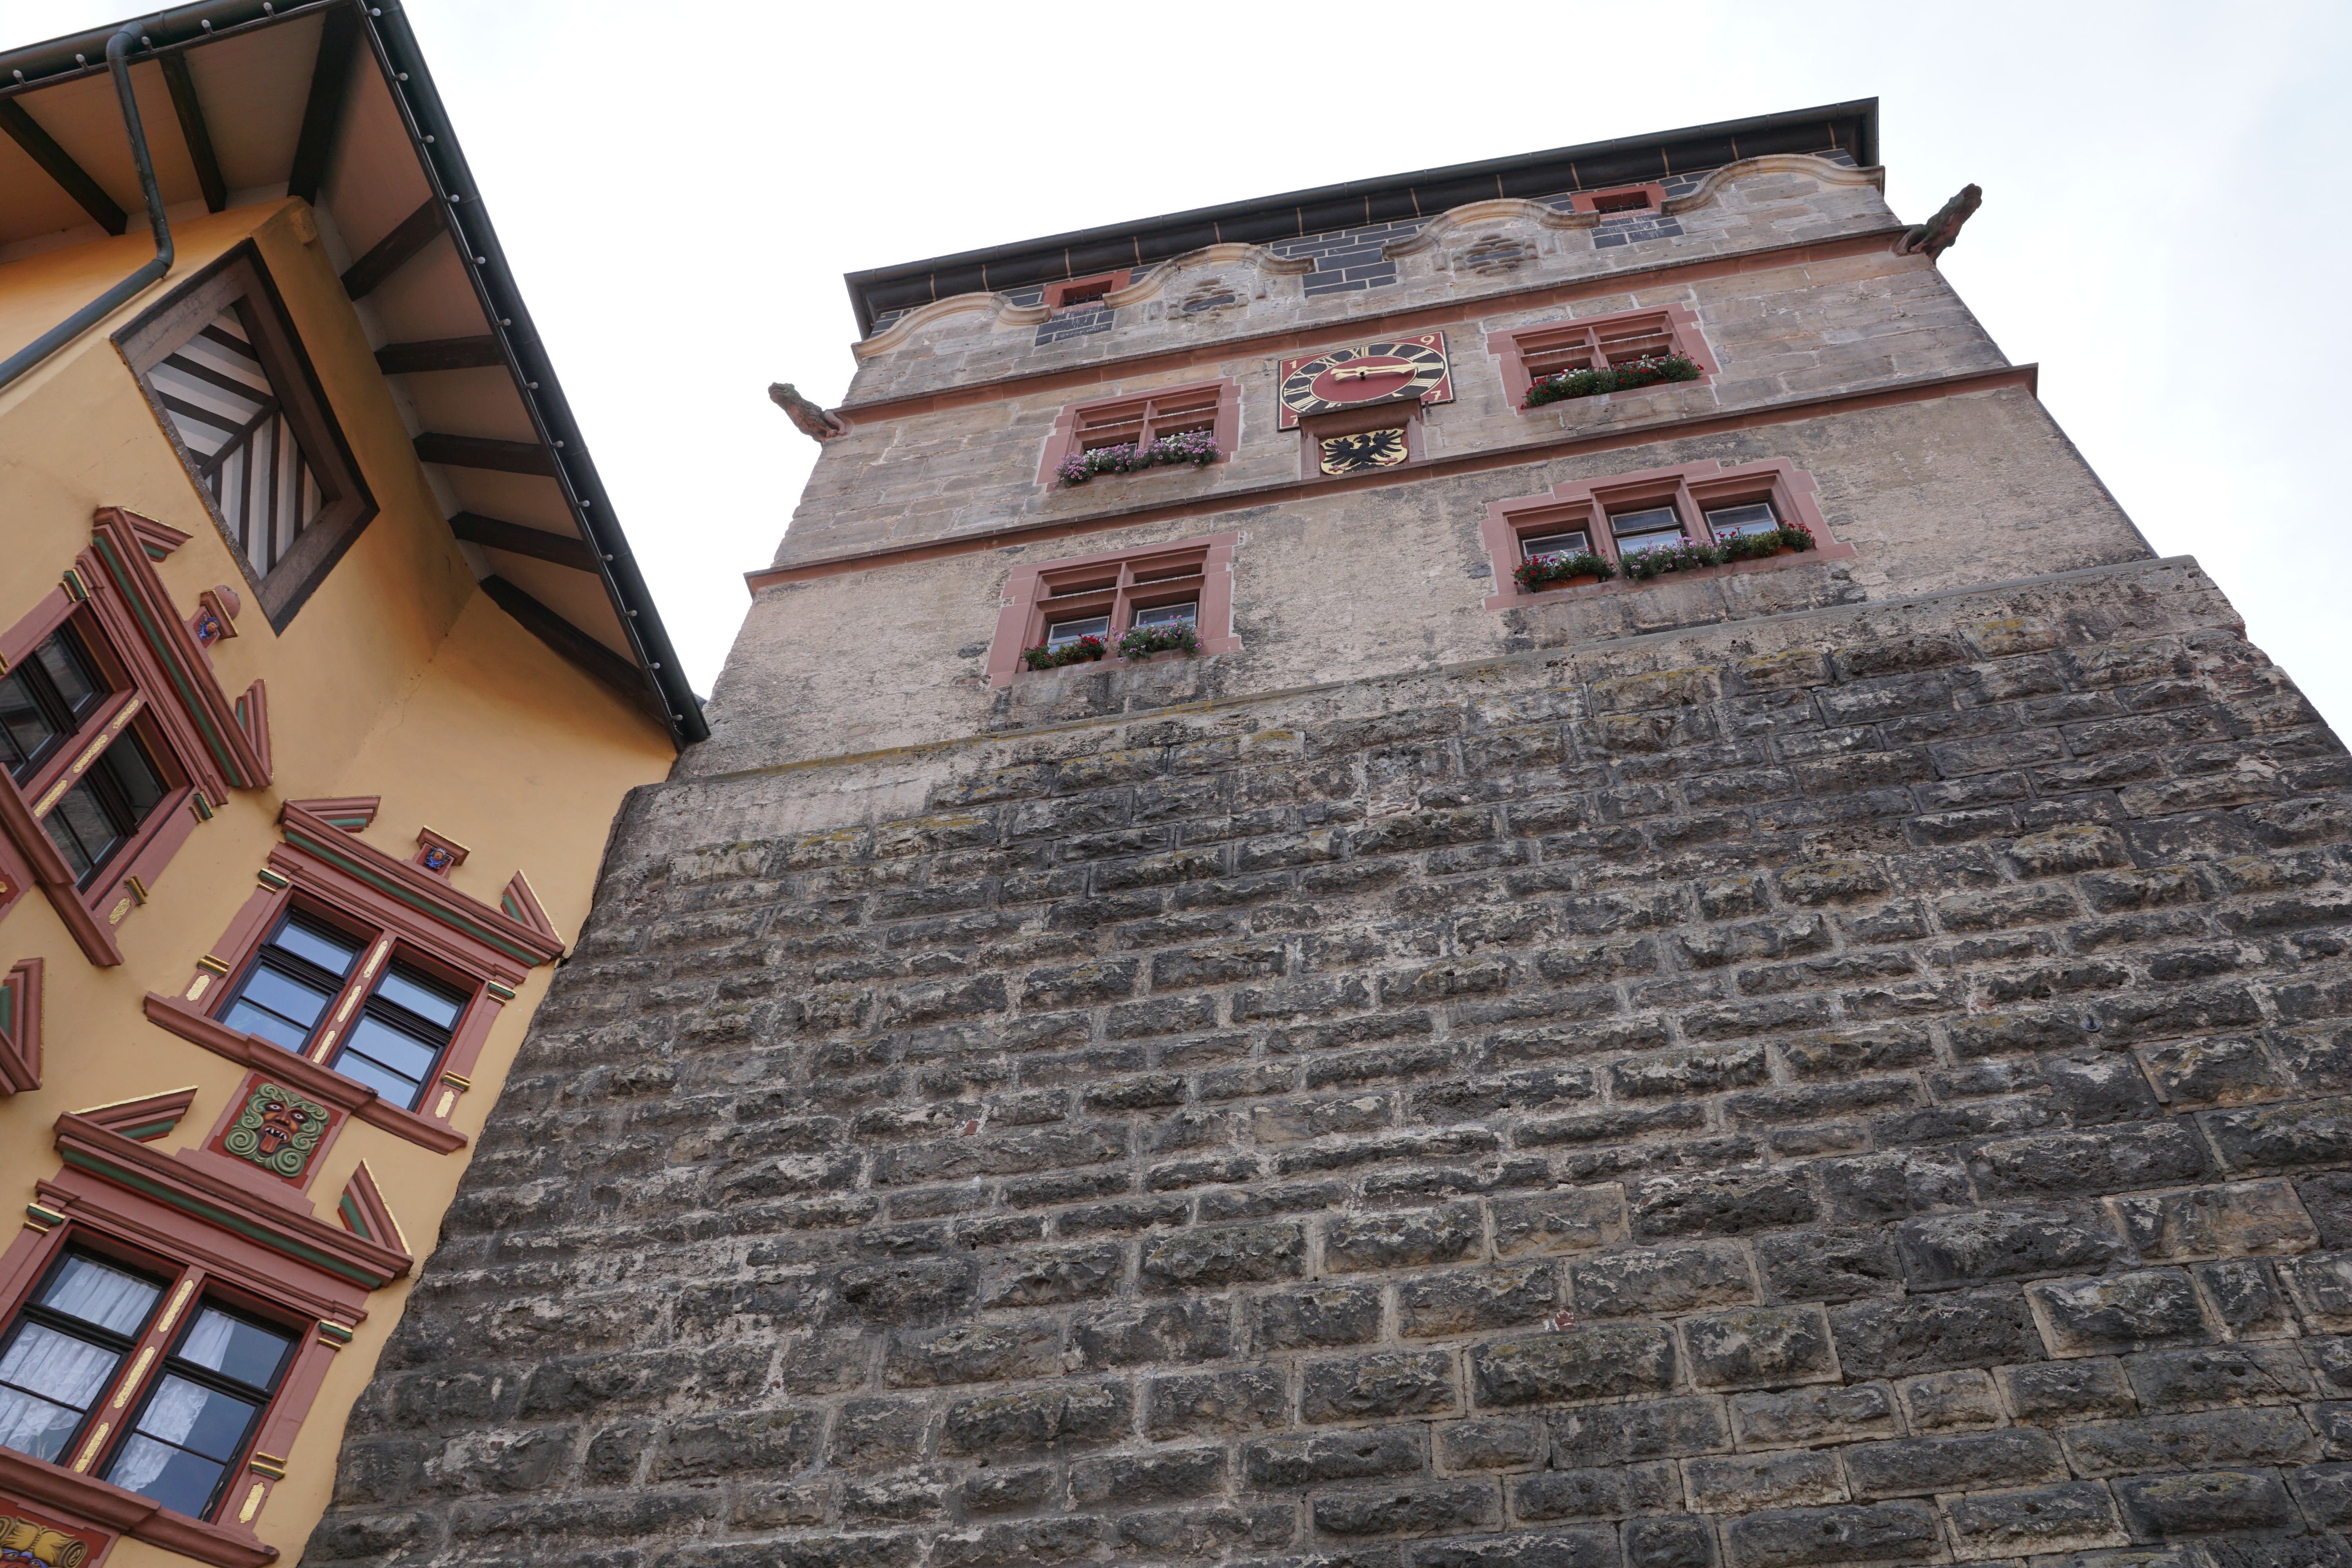
architecture, window, building, home, wall, tower, landmark, facade, germany, historically, rottweil, black gate